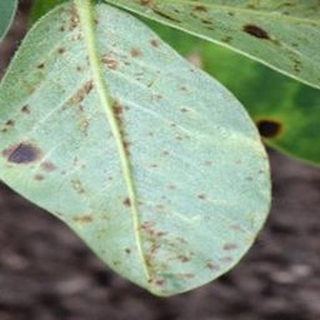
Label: groundnut_rust